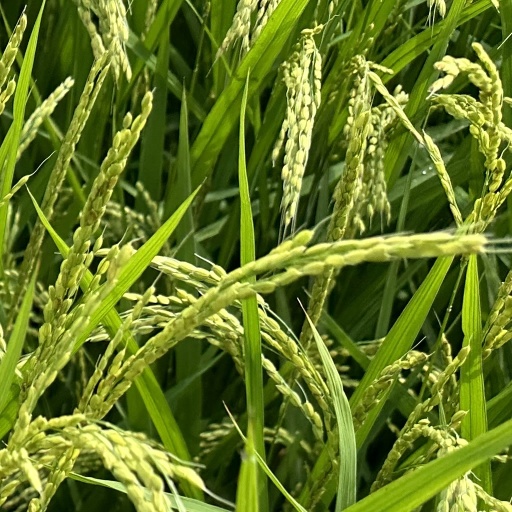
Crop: rice